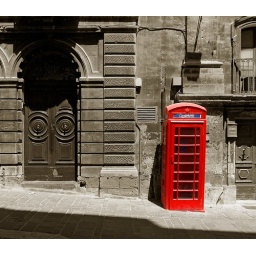
A red telephone box in Valletta, Malta